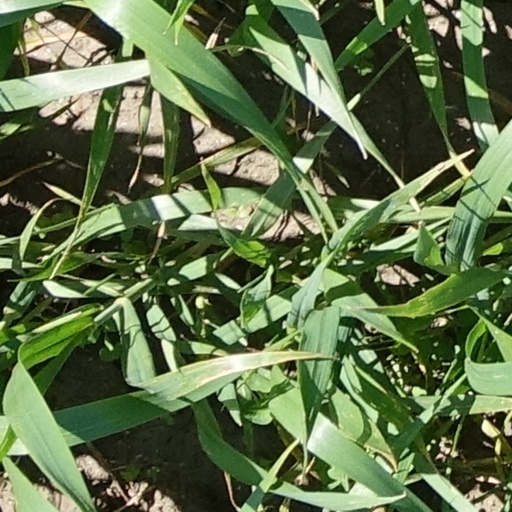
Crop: wheat